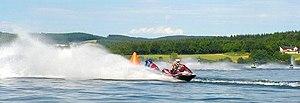
Jet ski sur le lac de Pareloup
Le lac de Pareloup ou retenue de Pareloup se trouve dans l'Aveyron, entre Rodez et Millau sur le plateau du Lévézou à 805 m d'altitude.